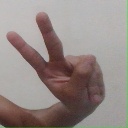
अक्षर: ऐ